Antoinette Sandbach

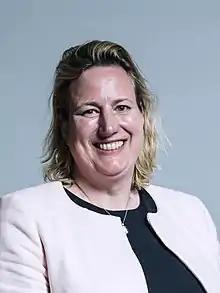
Official portrait, 2017

Antoinette Geraldine Mackeson-Sandbach (born 15 February 1969), known as Antoinette Sandbach, is a British barrister, farm manager and politician who was elected as a North Wales region Member of the Welsh Assembly at the May 2011 election, and subsequently elected Member of Parliament for Eddisbury in Cheshire at the 2015 general election.